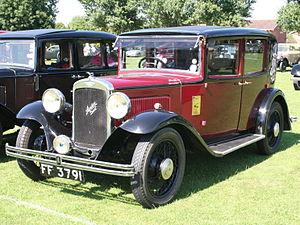
L' Austin 16 légère 6 est une voiture britannique qui a été construite par Austin à partir de 1927. Annoncée en octobre 1927, les premières livraisons furent prévues pour le mois de mars 1928.